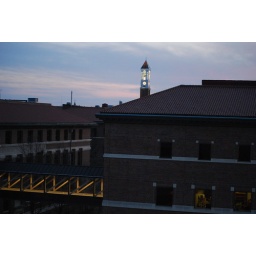
The clock tower standing above campus, at sunset.